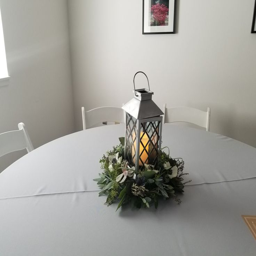
silver lantern surrounded by a wreath of beautiful green foliage .